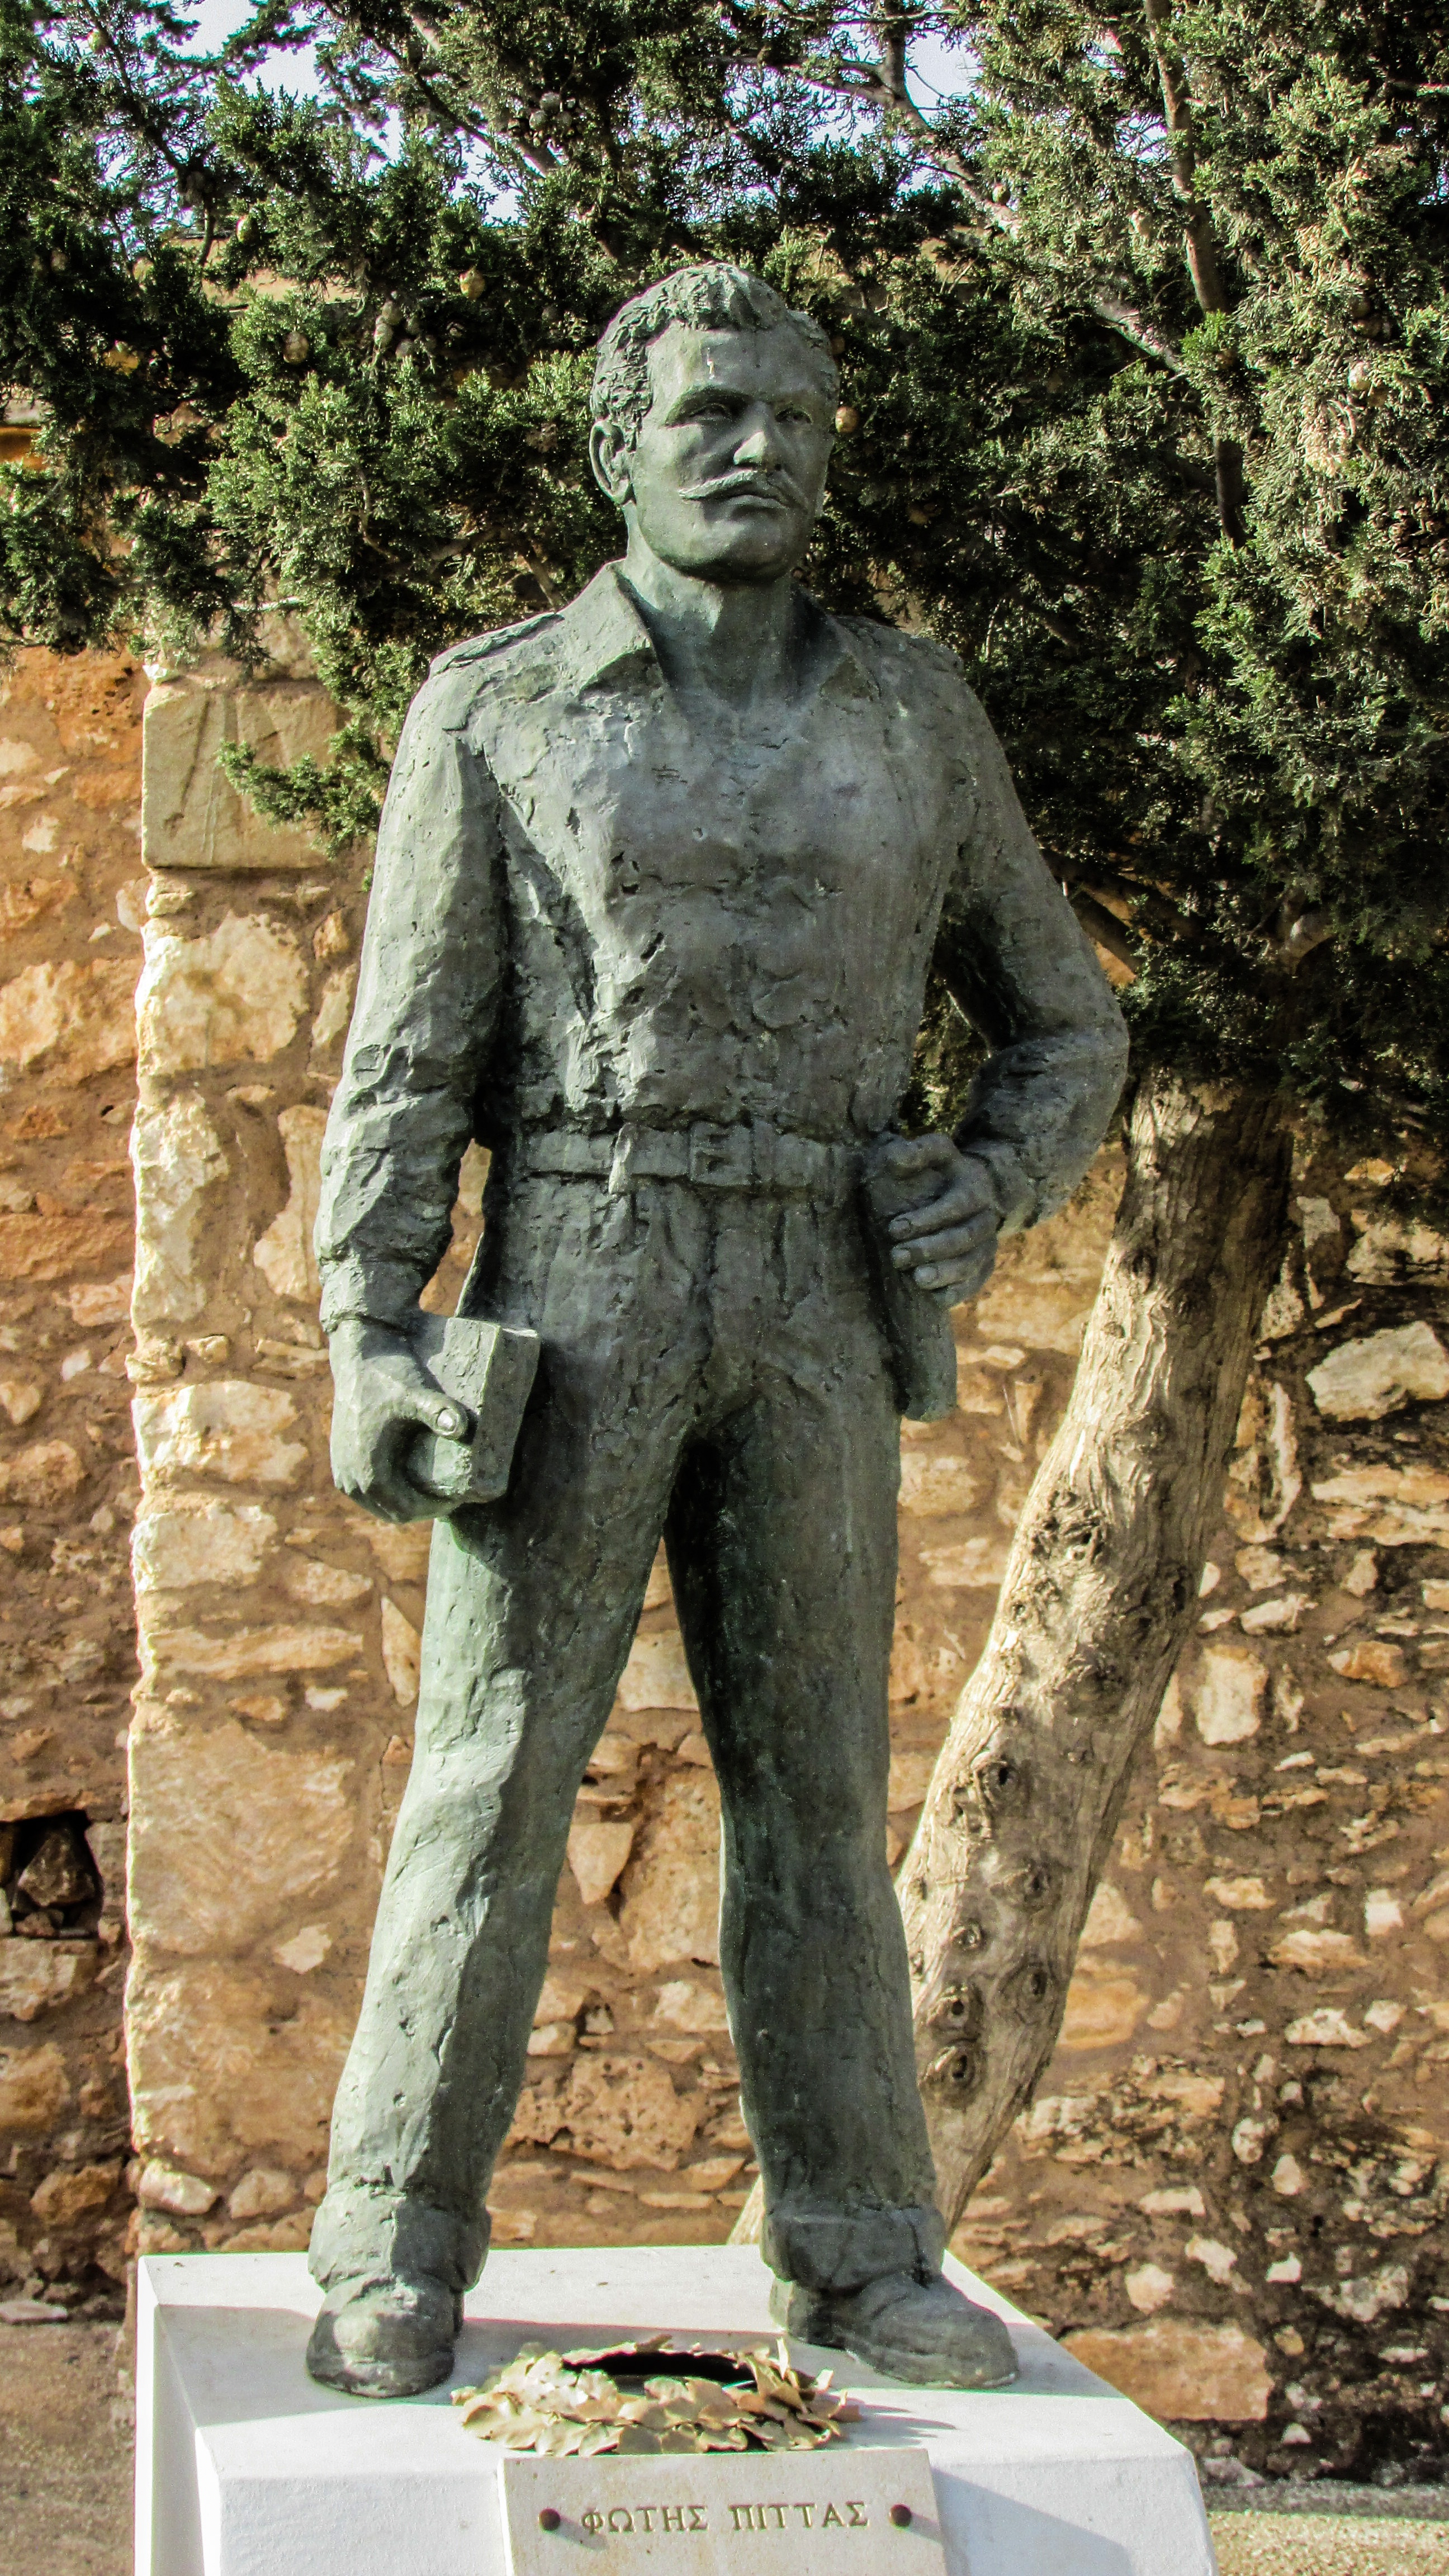
tree, monument, statue, museum, landmark, artwork, sculpture, memorial, cool image, cool photo, cyprus, hero, liopetri, achyronas, eoka, stone carving, classical sculpture, historic place, struggle for independence